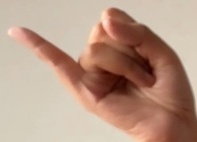
ASL sign: J